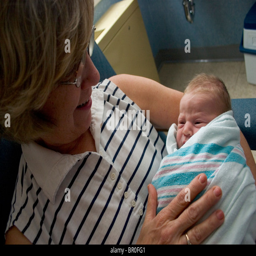
grandmother holding a newborn baby in the hospital